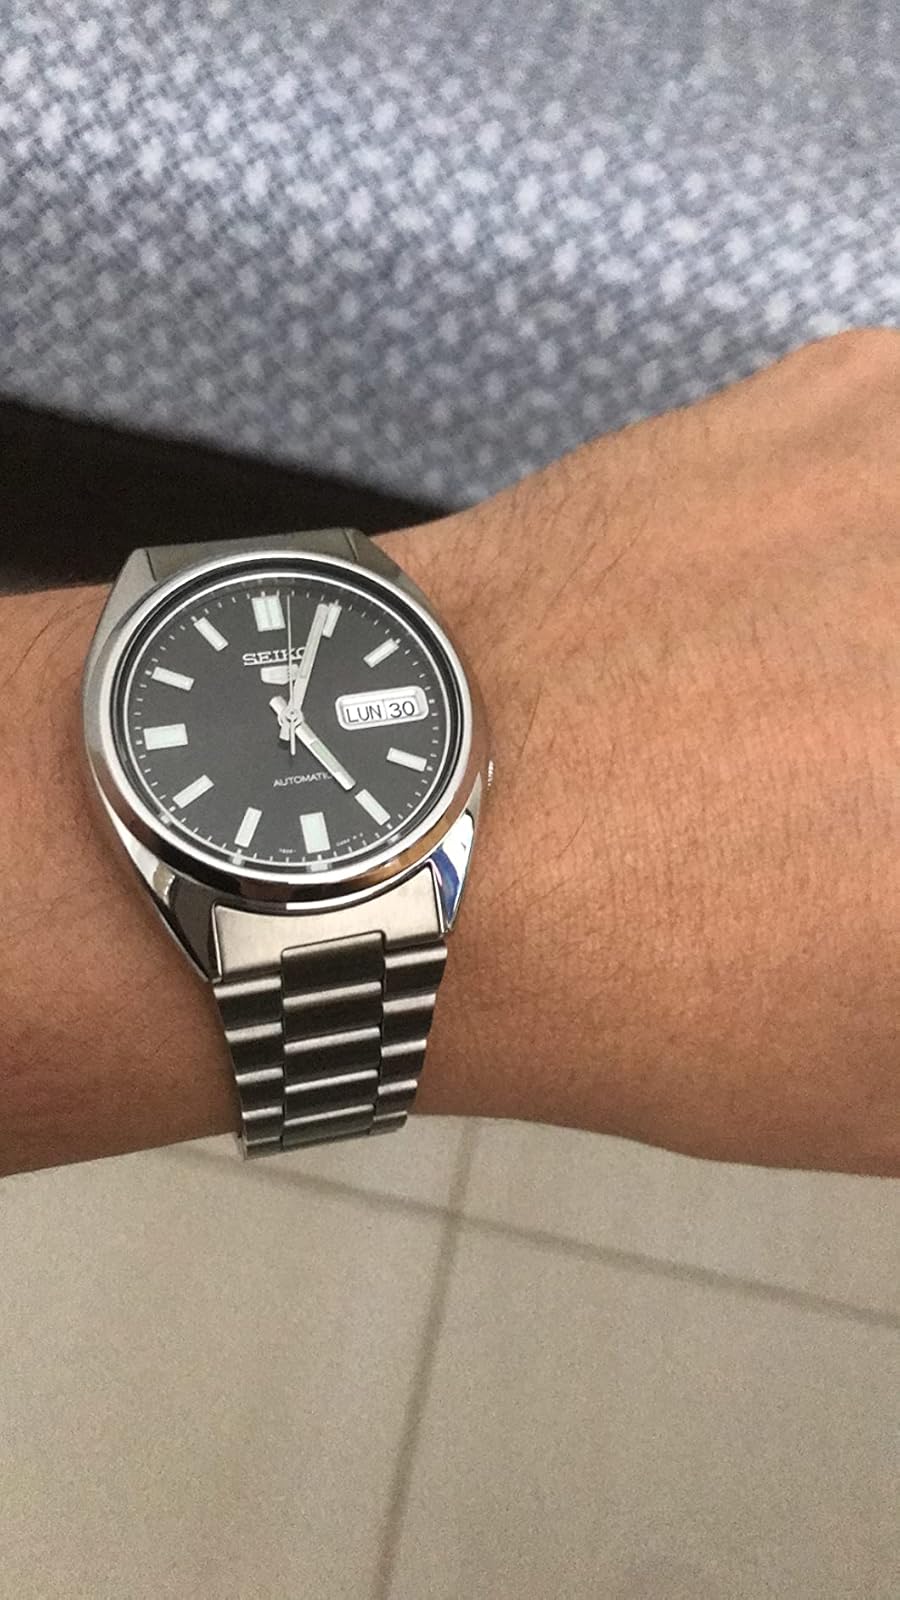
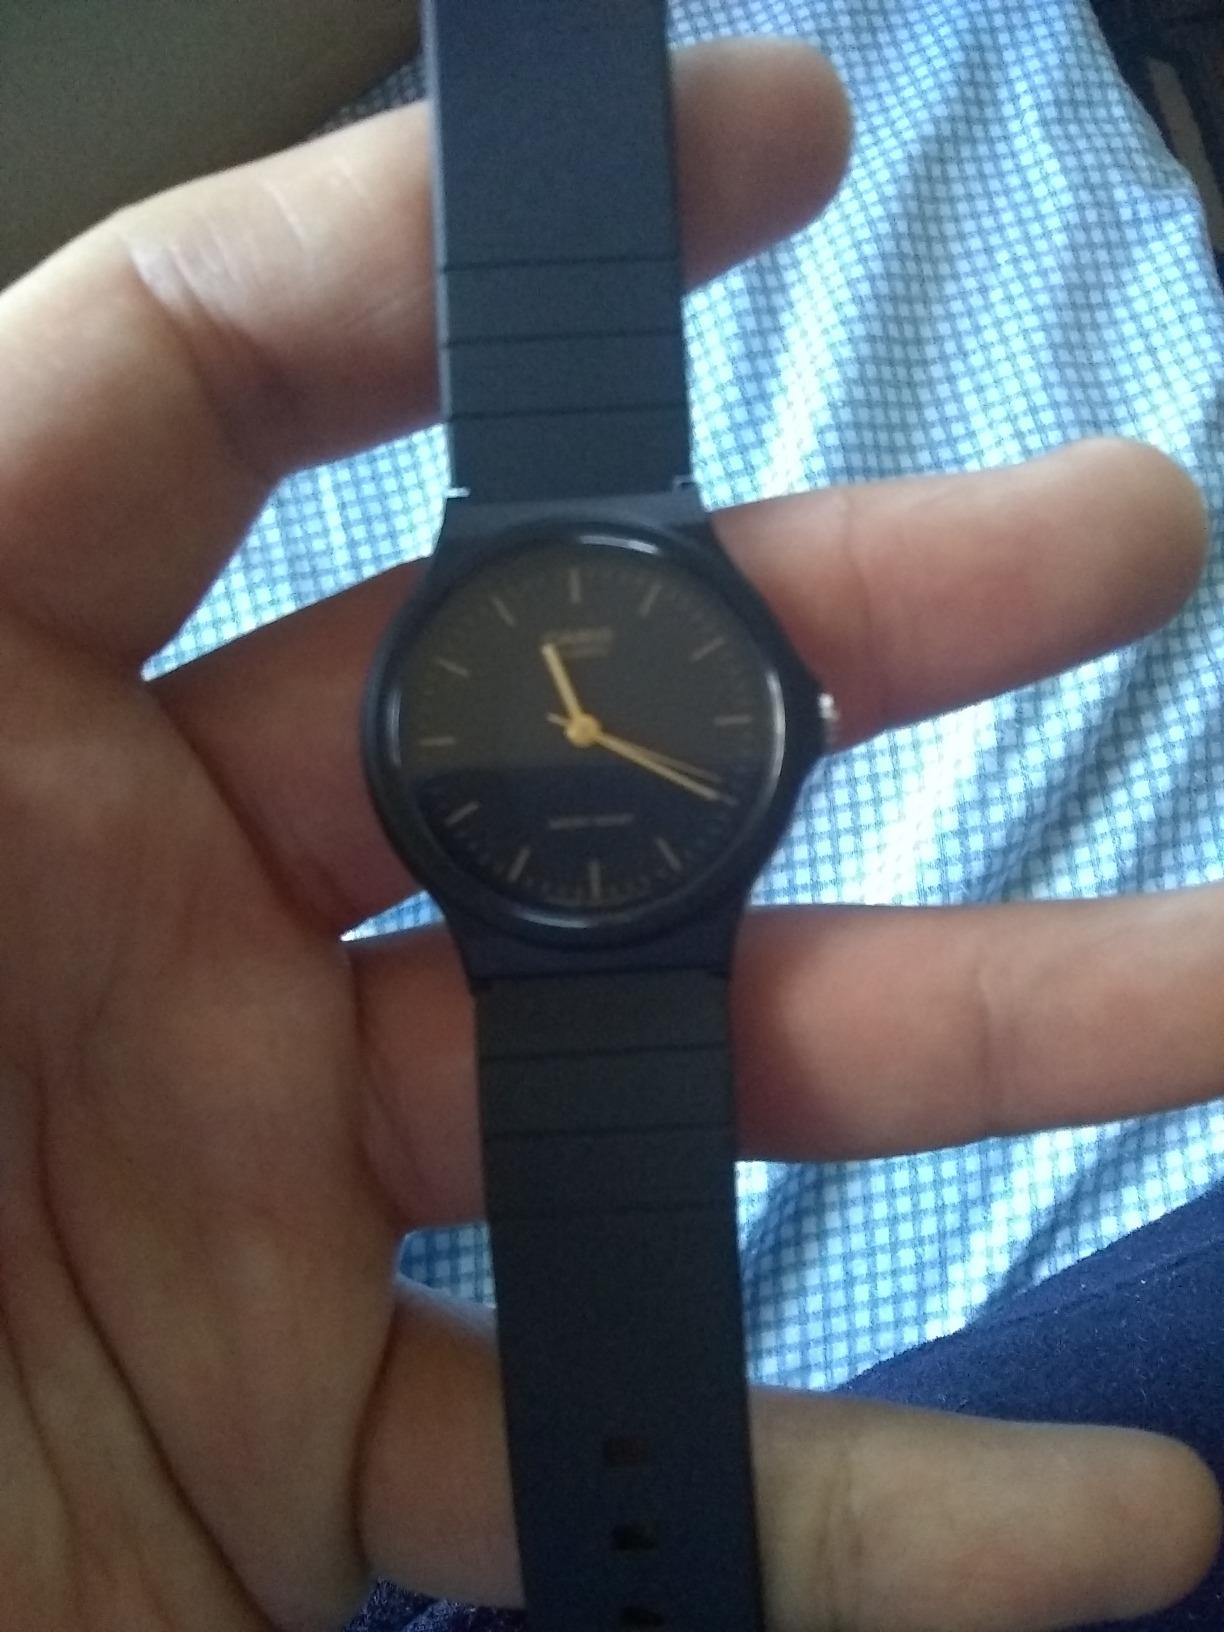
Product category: accessories_watch
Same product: no